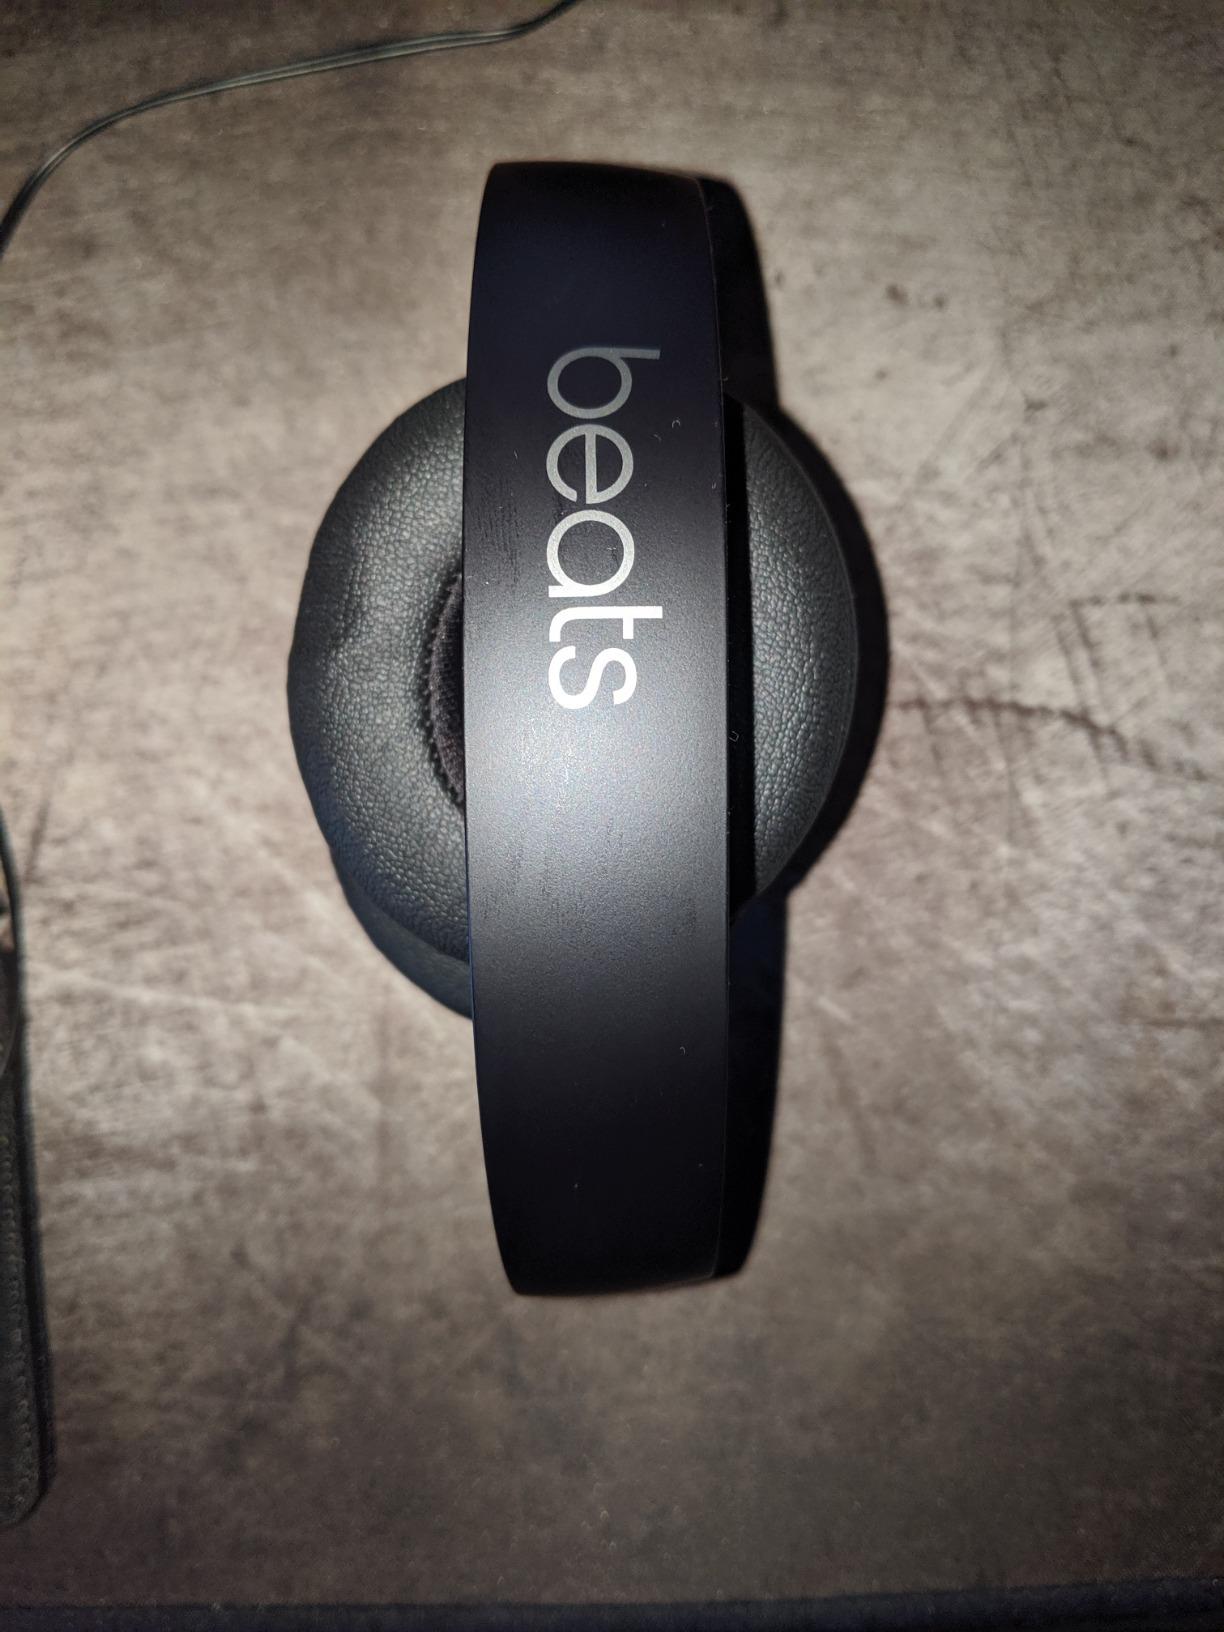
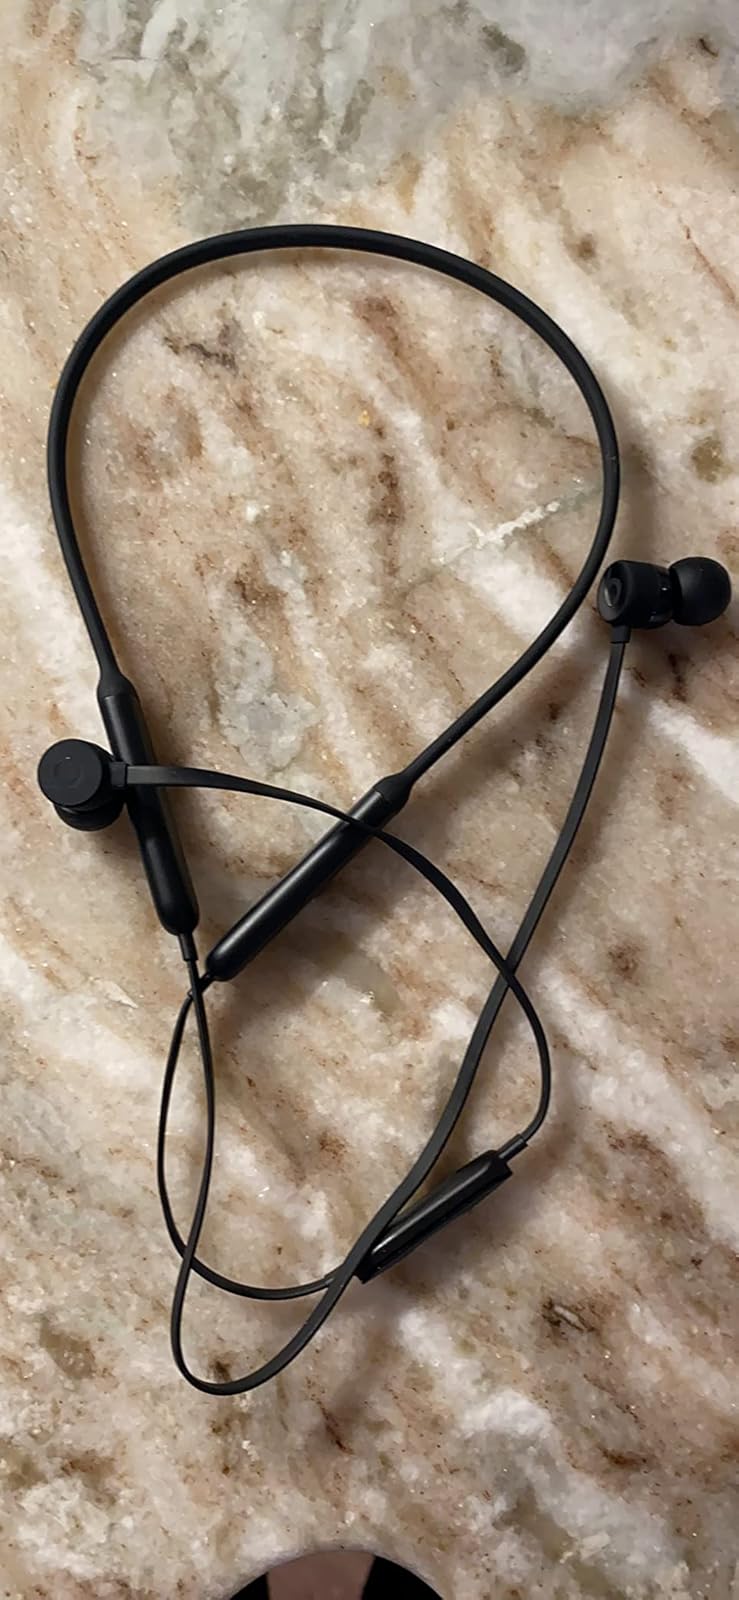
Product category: headphones
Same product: no